Godzilla Online

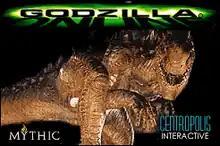

Godzilla Online was a 1998 multiplayer video game developed by Mythic Entertainment and Centropolis Interactive. The game was released exclusively on the online gaming service GameStorm.